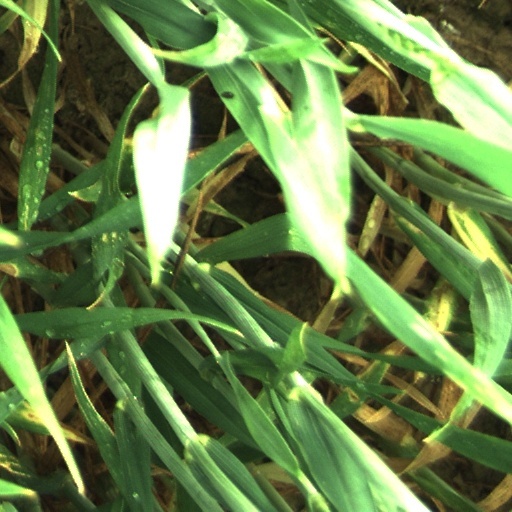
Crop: wheat